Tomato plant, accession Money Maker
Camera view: bottom (45 deg); turntable rotation: 300 degrees
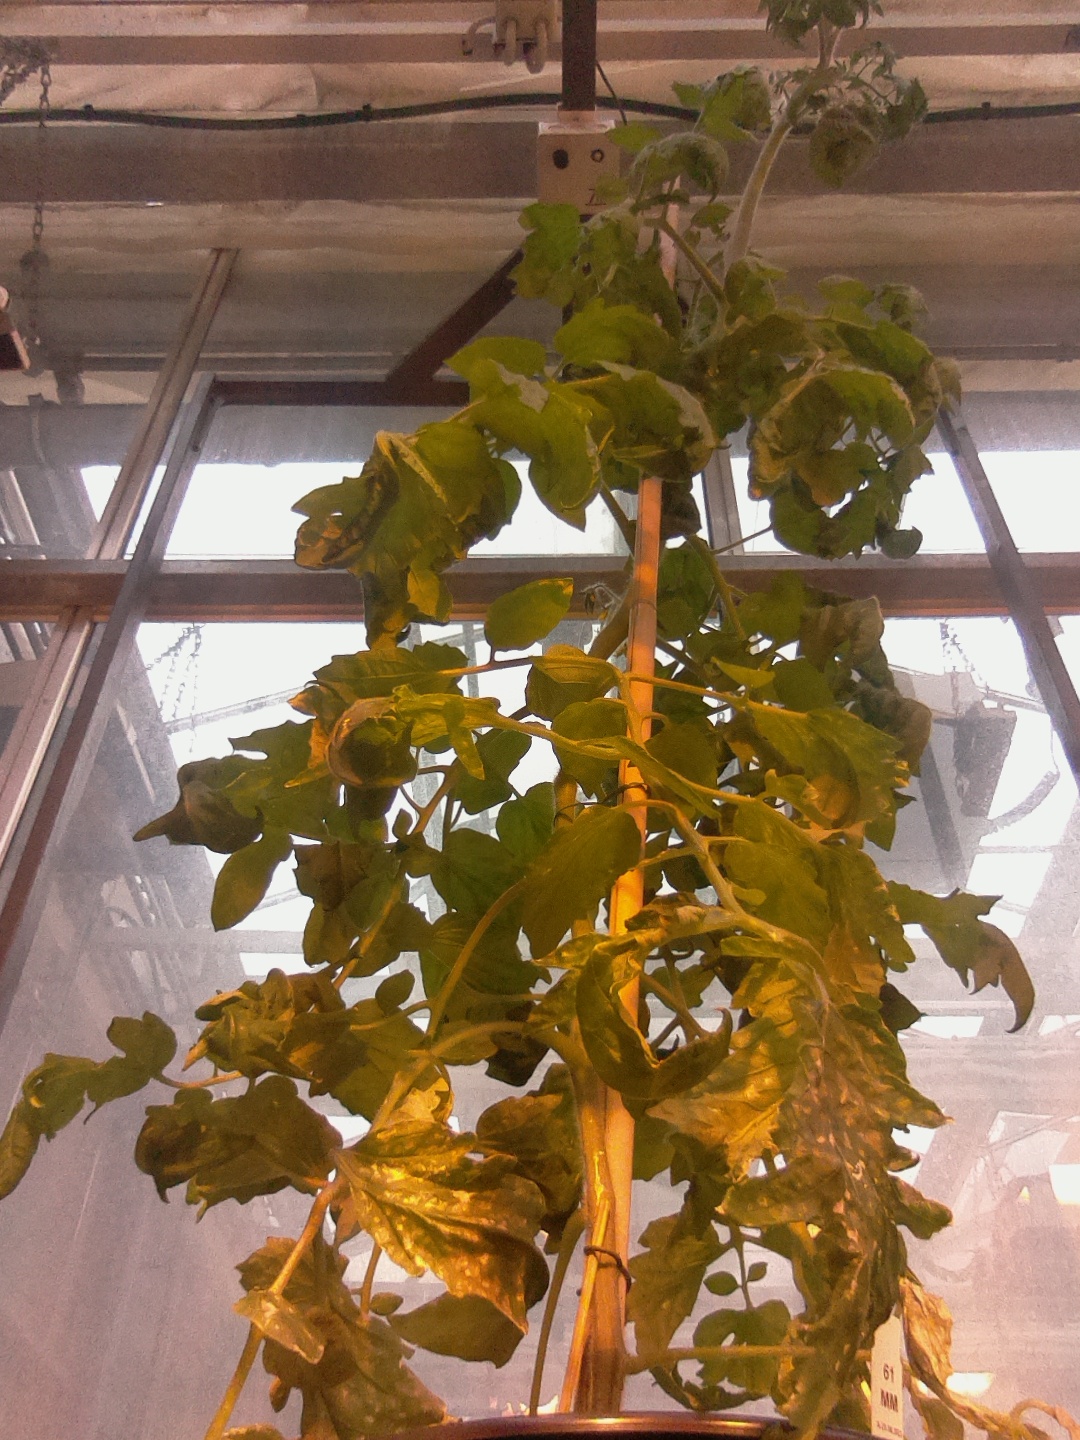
BBCH growth stage 63: 30%-40% of flowers open